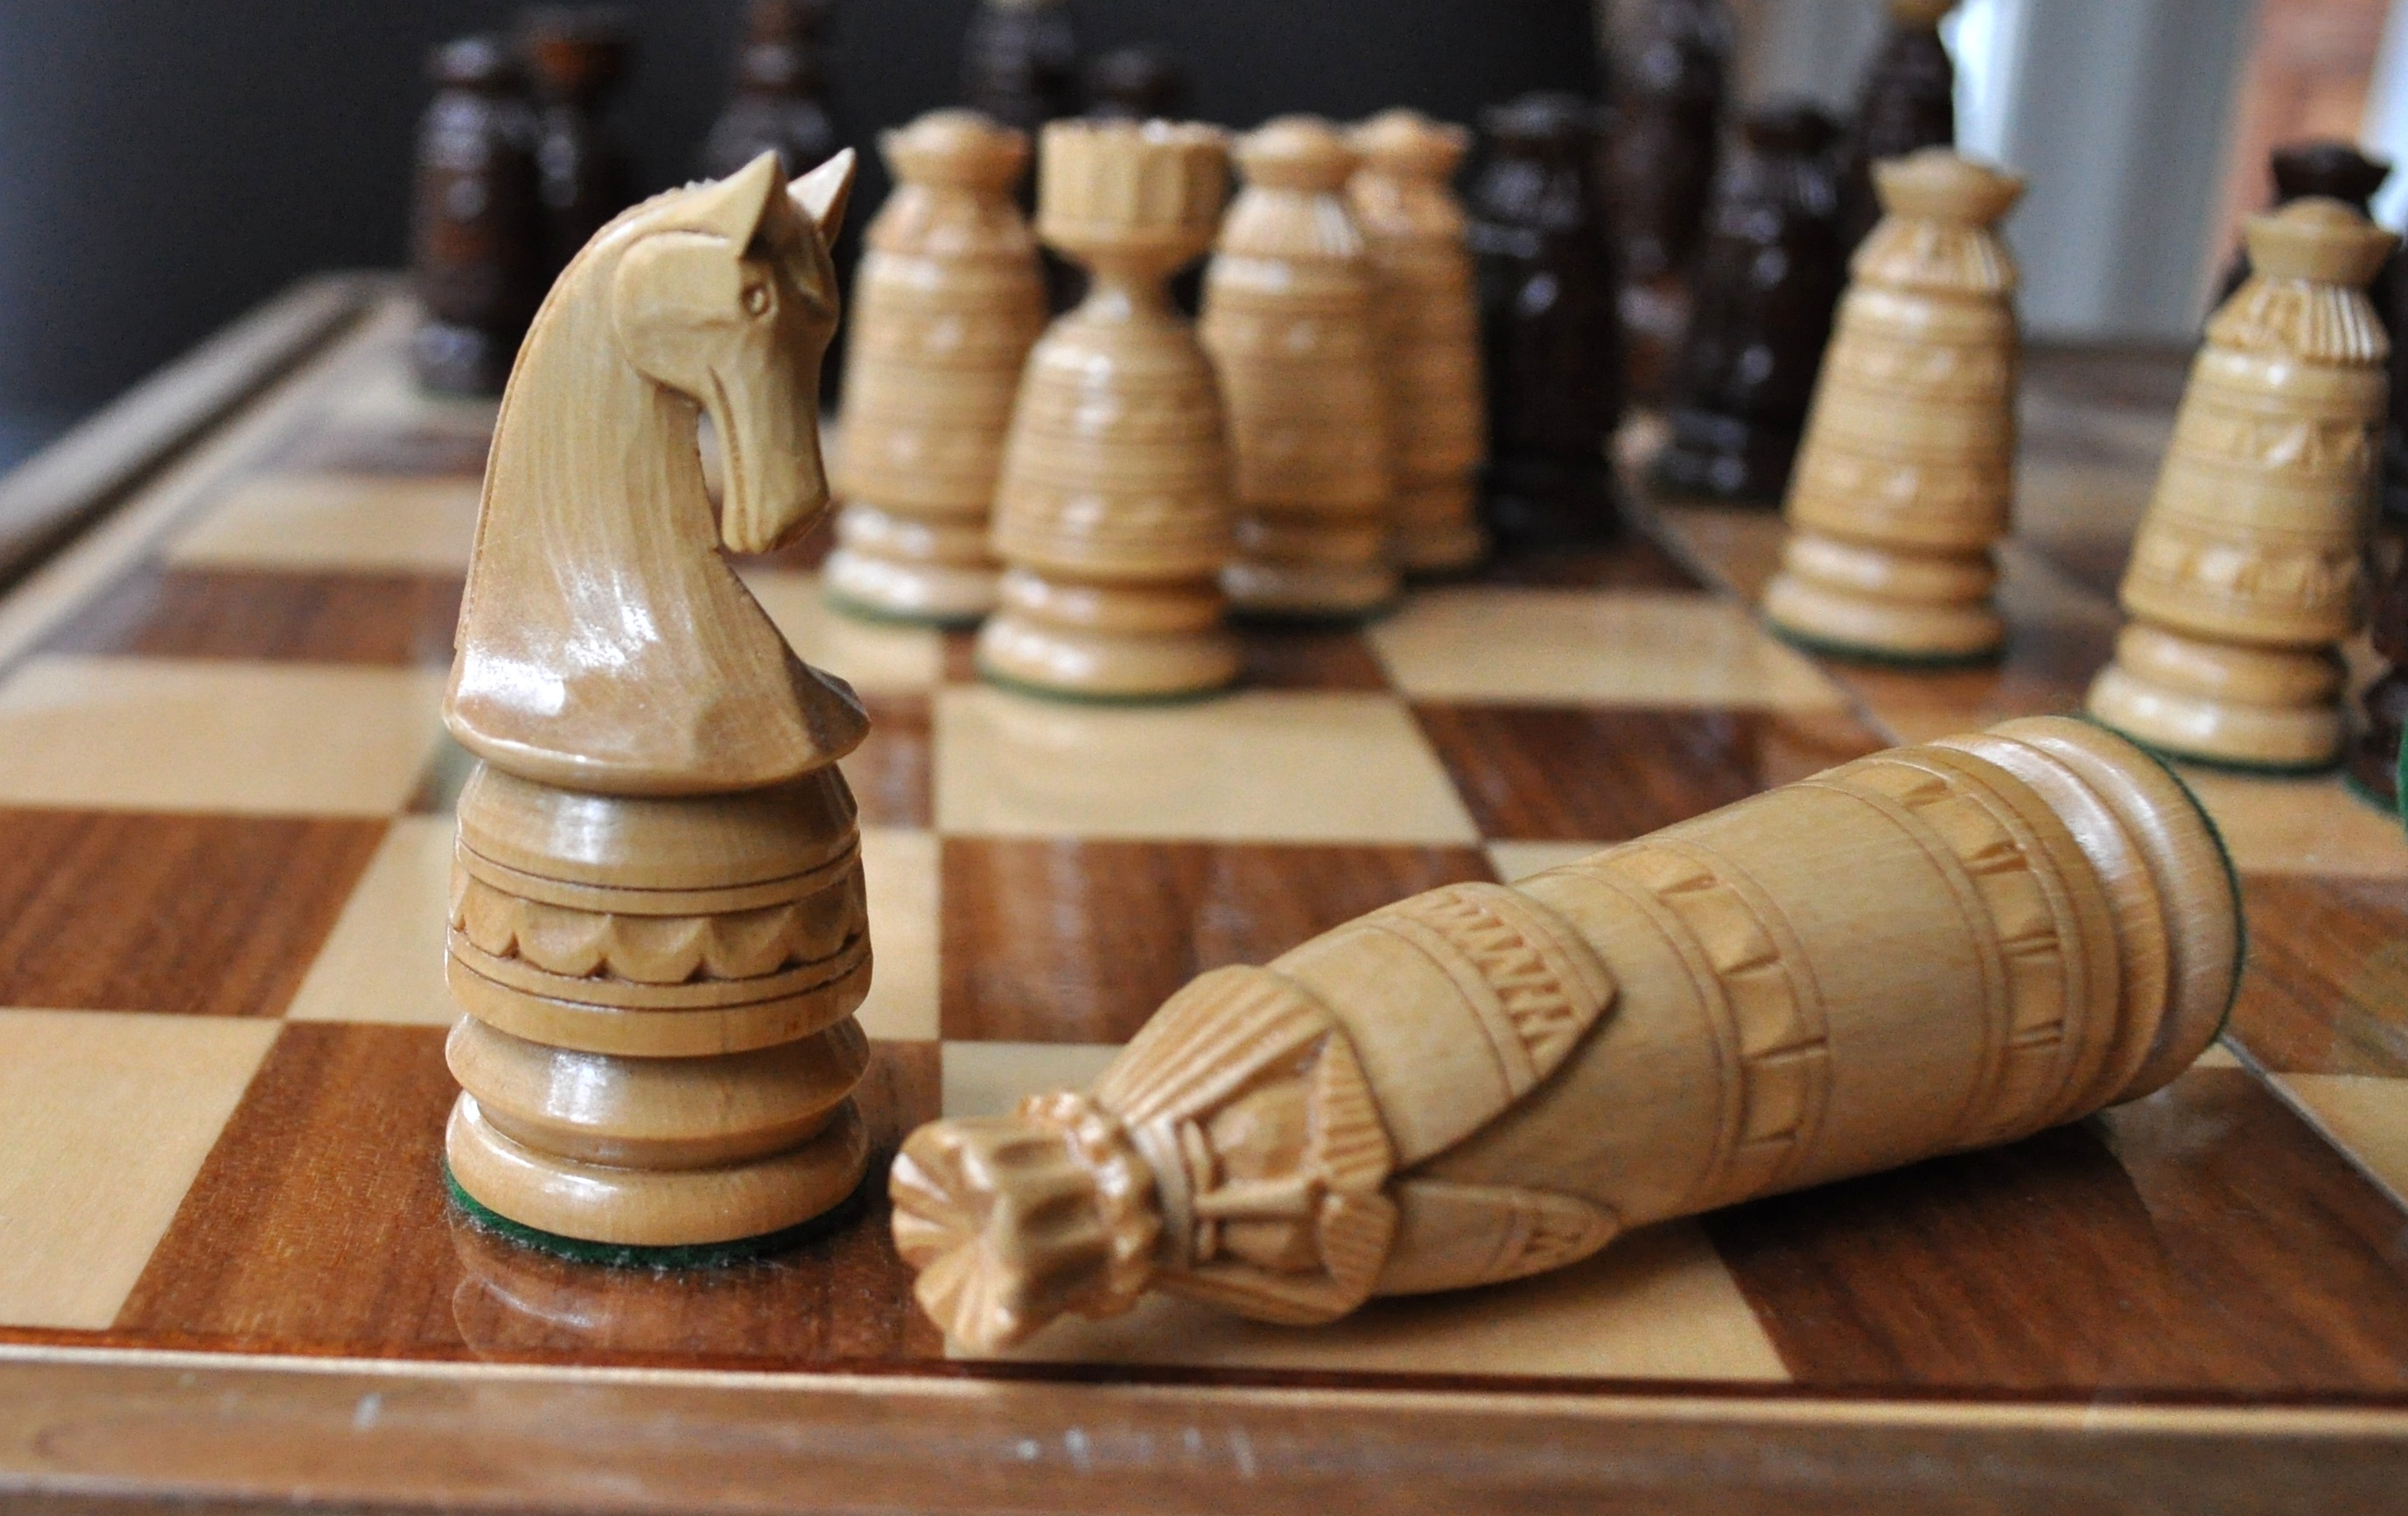
wood, white, game, play, recreation, business, board game, fight, competition, battle, king, sports, chess, knight, strategy, chessboard, games, leader, intelligence, victory, success, win, winning, checkmate, chess board, chess pieces, defeat, strategic, man made object, indoor games and sports, tabletop game